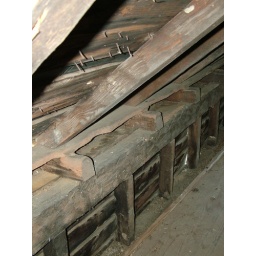
View to SE, showing interior framing of roof and wall in southern upstairs room. Note outriggers and false plate construction.